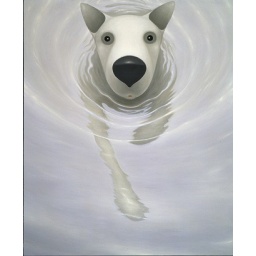
dog in water pic I found on Flickr